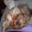
Label: dog